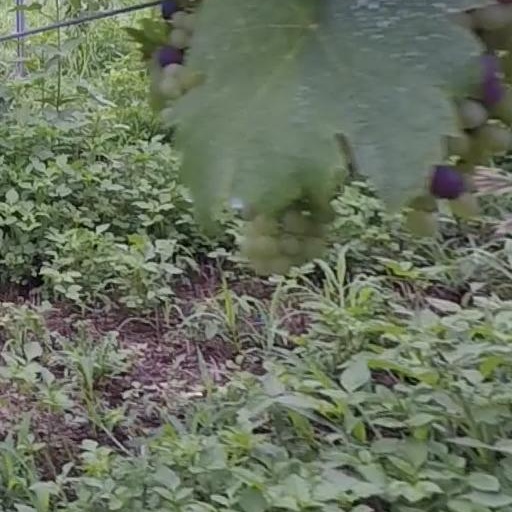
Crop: grape